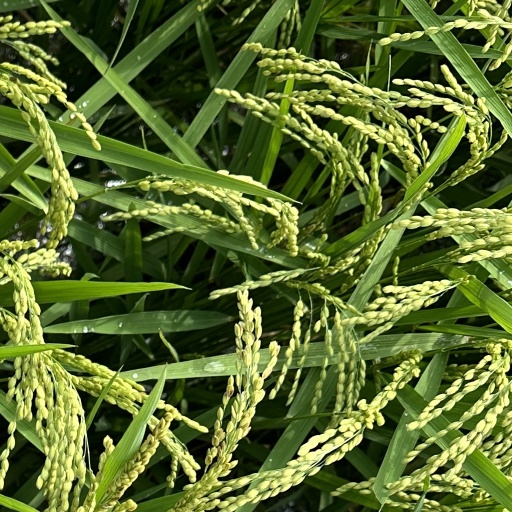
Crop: rice